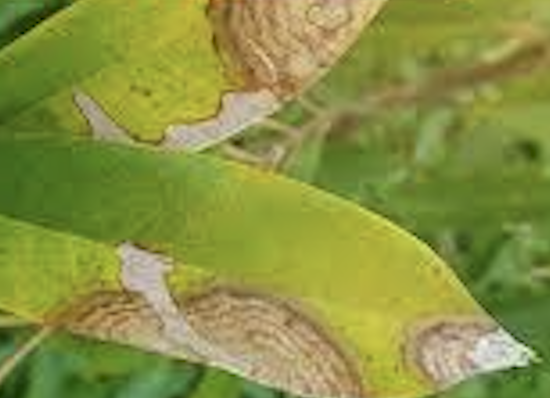
Label: anthracnose_disease